History of Bremen (city)

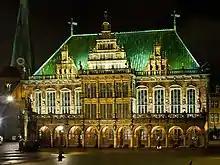
Bremen town hall

In 1381 the city's troops successfully ended the brigandage by other impecunious landed magnates and knights by itself becoming their liege lord, and thereby extending its control along the lower course of the Weser. As a measure of its new power and independence, in 1404 the city replaced its old wooden statue of Roland with a larger limestone model, which still stands today before the "Rathaus" in the central market place.